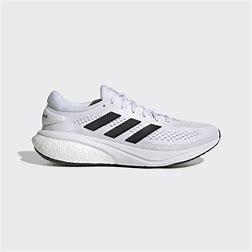
Brand: Adidas
Model: Supernova 2 Lauf